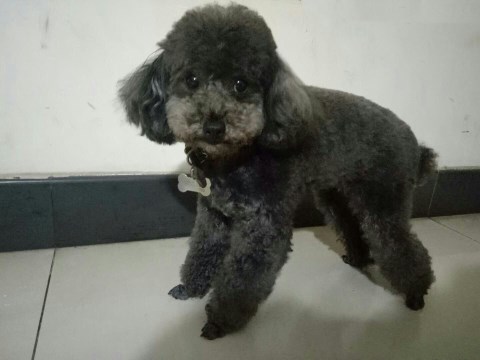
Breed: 2925-n000114-toy_poodle